Keystone State Wrestling Alliance

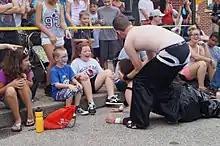
Kris Kash battling Lou Martin at Millvale Days

Every December, KSWA holds its annual "Fan Fest". Comparable to the larger organization WWE's WrestleMania, it draws their largest crowd and many championship opportunities and feuds build to this event. The event has Chinese auction raffles, giveaways, and a visit usually, a visit from Santa Claus. This event also hosts "big ticket names," and routinely draws more than 500 people. Fan Fest, which is co-hosted by the Allegheny Holiday Project, is held for local children as a holiday toy drive and has collected an estimated 7,500 toys since 2005.